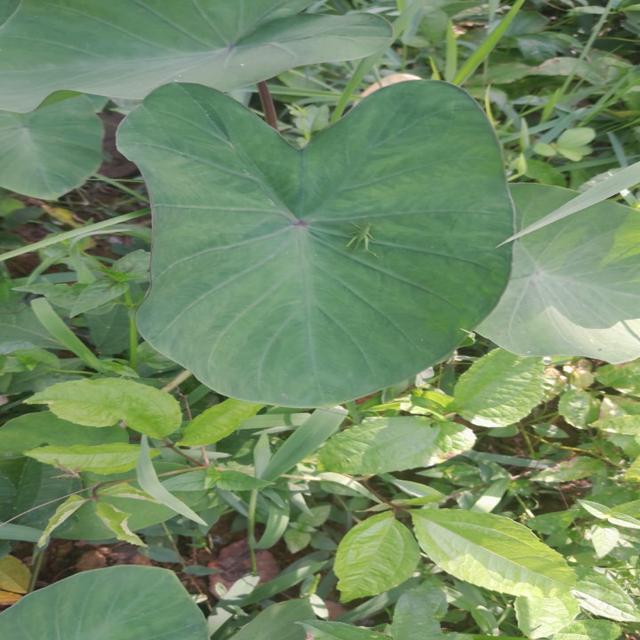
Label: Healthy